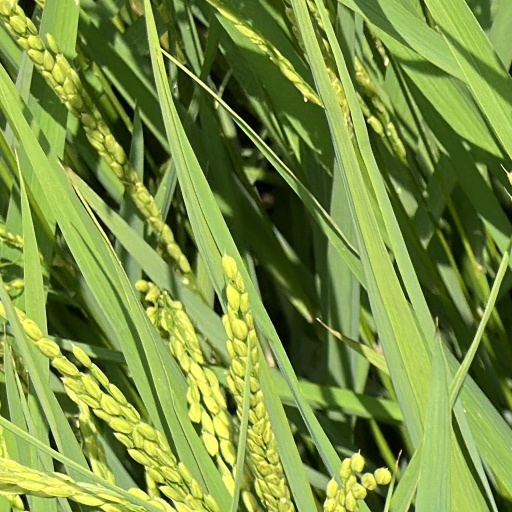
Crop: rice